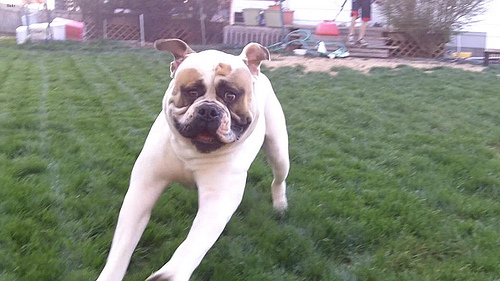
Animal: dog
Breed: american_bulldog